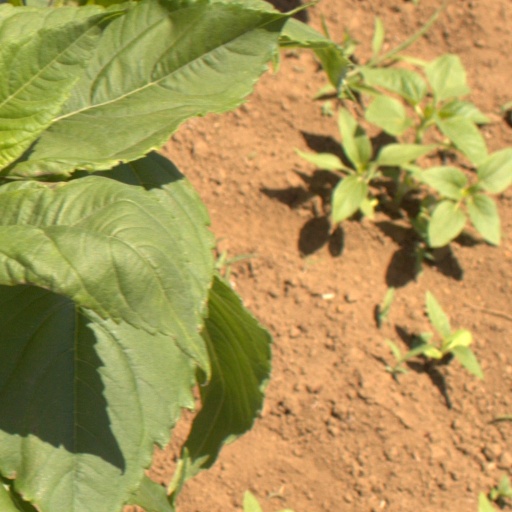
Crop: Jerusalem artichoke